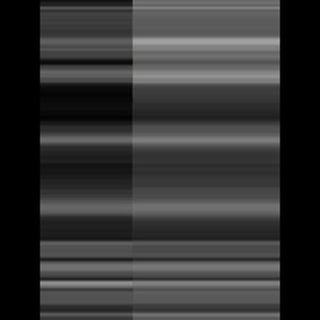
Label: sugarcane_mosaic